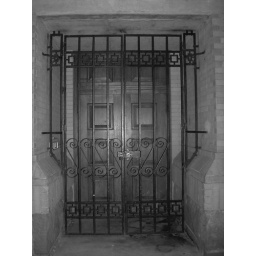
The gates to a door leading up the clock tower in the center of a downtown area.